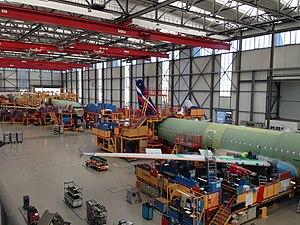
Une ligne de montage ou chaîne de montage est un ensemble de postes de travail spécialisés disposés dans un ordre préétabli correspondant à la succession des opérations d'assemblage des composants d'un produit. Une ligne de montage se caractérise généralement par l'emploi d'un convoyeur mécanisé qui transporte le produit en cours de montage d'un poste à un autre. Ce sont les chaînes de convoyage qui lui ont donné le nom de « chaîne de montage » et consacré l'expression « travail à la chaîne ».
L'Aéroport de Hambourg-Finkenwerder, en allemand Flugplatz Hamburg-Finkenwerder est un aéroport allemand situé à 10 km du centre-ville de Hambourg dans l'arrondissement de Hamburg-Mitte.